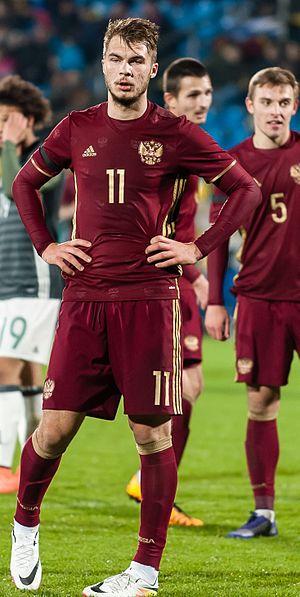
Nikolaï Nikolaïévitch Komlitchenko est un footballeur international russe né le 29 juin 1995 à Plastounovskaïa, dans le kraï de Krasnodar. Il évolue au poste d'attaquant au Dynamo Moscou.